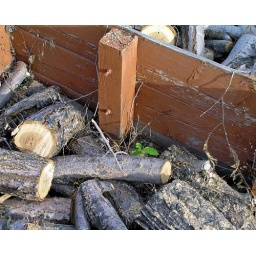
Thats around the horse shoe pit in my back yard.